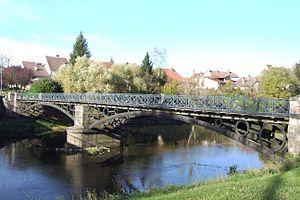
Bourguignon-lès-Conflans- Pont sur la Lanterne
La communauté de communes Terres de Saône est une communauté de communes française, située dans le département de la Haute-Saône en région Bourgogne-Franche-Comté.
Bourguignon-lès-Conflans est une commune française, située dans le département de la Haute-Saône en région Bourgogne-Franche-Comté.
Nicolas Cadiat, né à Metz le 22 juin 1805, mort le 12 décembre 1856 à Toulon, ingénieur civil, ancien élève de l'école des Arts et Métiers de Châlons-sur-Marne, diplômé en 1824, président de la Société des inventeurs.